Schloss Neuwaldegg

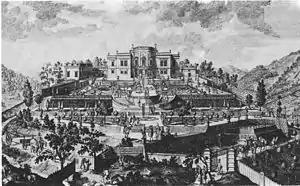
Schloss Neuwaldegg, 1719 engraving.

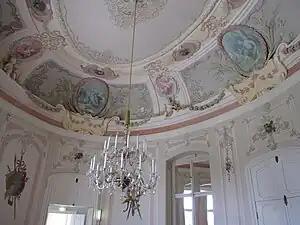
Interior.

After Lacy's death in 1801, the princely Schwarzenberg family bought the palace and the large landscape park, which up to today is called Schwarzenbergpark, featuring two obelisks located on the long Schwarzenbergallee avenue, along with a number of statues of Greek gods. However, the new owners had many art treasures transferred to Český Krumlov Castle in Bohemia, and over time the building and the gardens fell into a state of general neglect. Neuwaldegg was incorporated into the 17th district of Vienna on 1. January 1892. The Roman Catholic Archdiocese of Vienna finally bought the palace in 1951, while the park stretching uphill to the city limits was purchased by the municipal authorities in 1958 and has been redeveloped as a recreational area.